Common murre

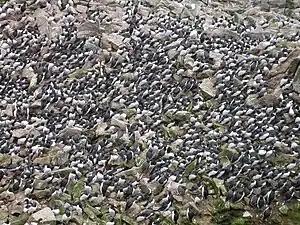
Part of a "U. a. californica" colony, Farallon Islands, California

The common murre nests in densely packed colonies (known as "loomeries"), with up to twenty pairs occupying one square metre at peak season. Common murres do not make nests and lay their eggs on bare rock ledges, under rocks, or the ground. Despite the high density of murre breeding sites, sites may vary greatly in their quality over small spatial scales. Pairs breeding at those sites of highest quality are more likely to be occupied by a breeding pairs at all population sizes, and more likely to successfully fledge a chick. They first breed at four to nine years old, but most individuals recruit into the breeding population at ages six or seven, although birds may disperse (permanently depart their natal colony) if space is limited. Annual survival probability for birds aged 6–15 is 0.895, and average lifespan is about 20 years. Breeding success increases with age up to age 9–10 to 0.7 fledglings per pair, then declines in the oldest age birds, perhaps indicating reproductive senescence.